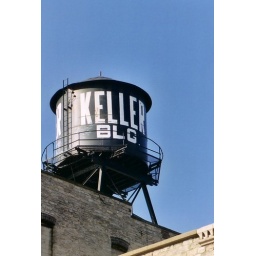
Old water tower in Sandusky, Ohio